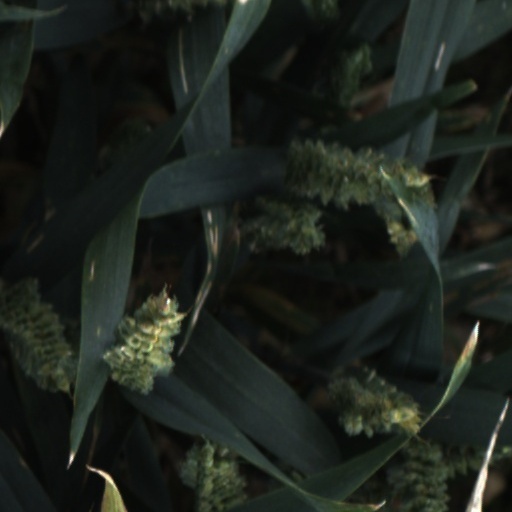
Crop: wheat